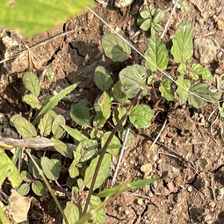
Weed species: Punarnava _(Boerhaavia diffusa)